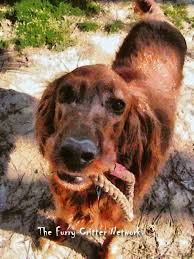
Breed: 207-n000011-Irish_setter